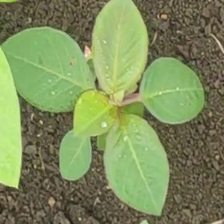
Weed species: Moti_dudhi(Euphorbia_geneculata_L)